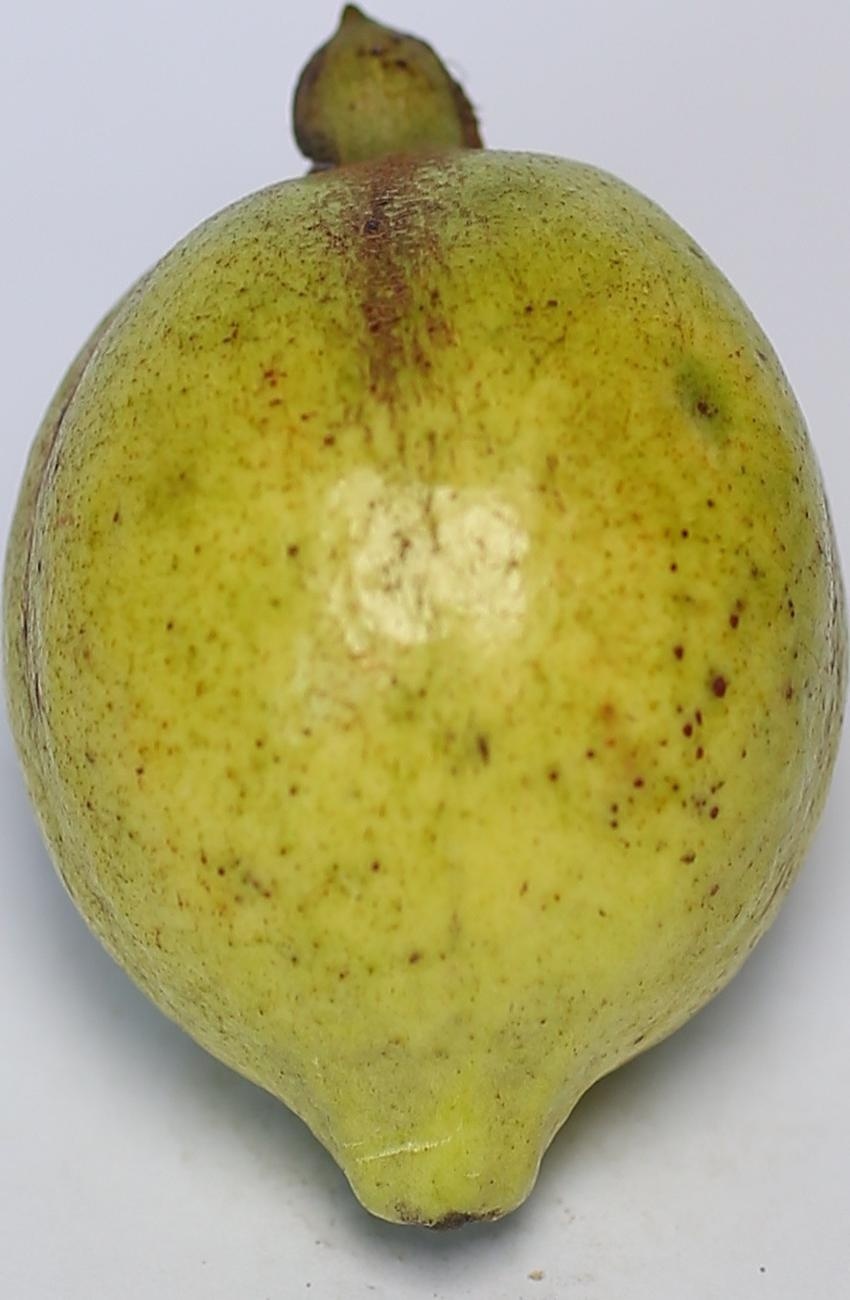
Maturity: green
Variety: riyali